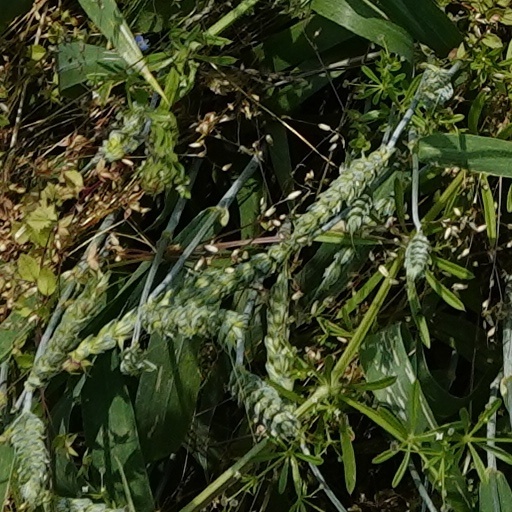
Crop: wheat